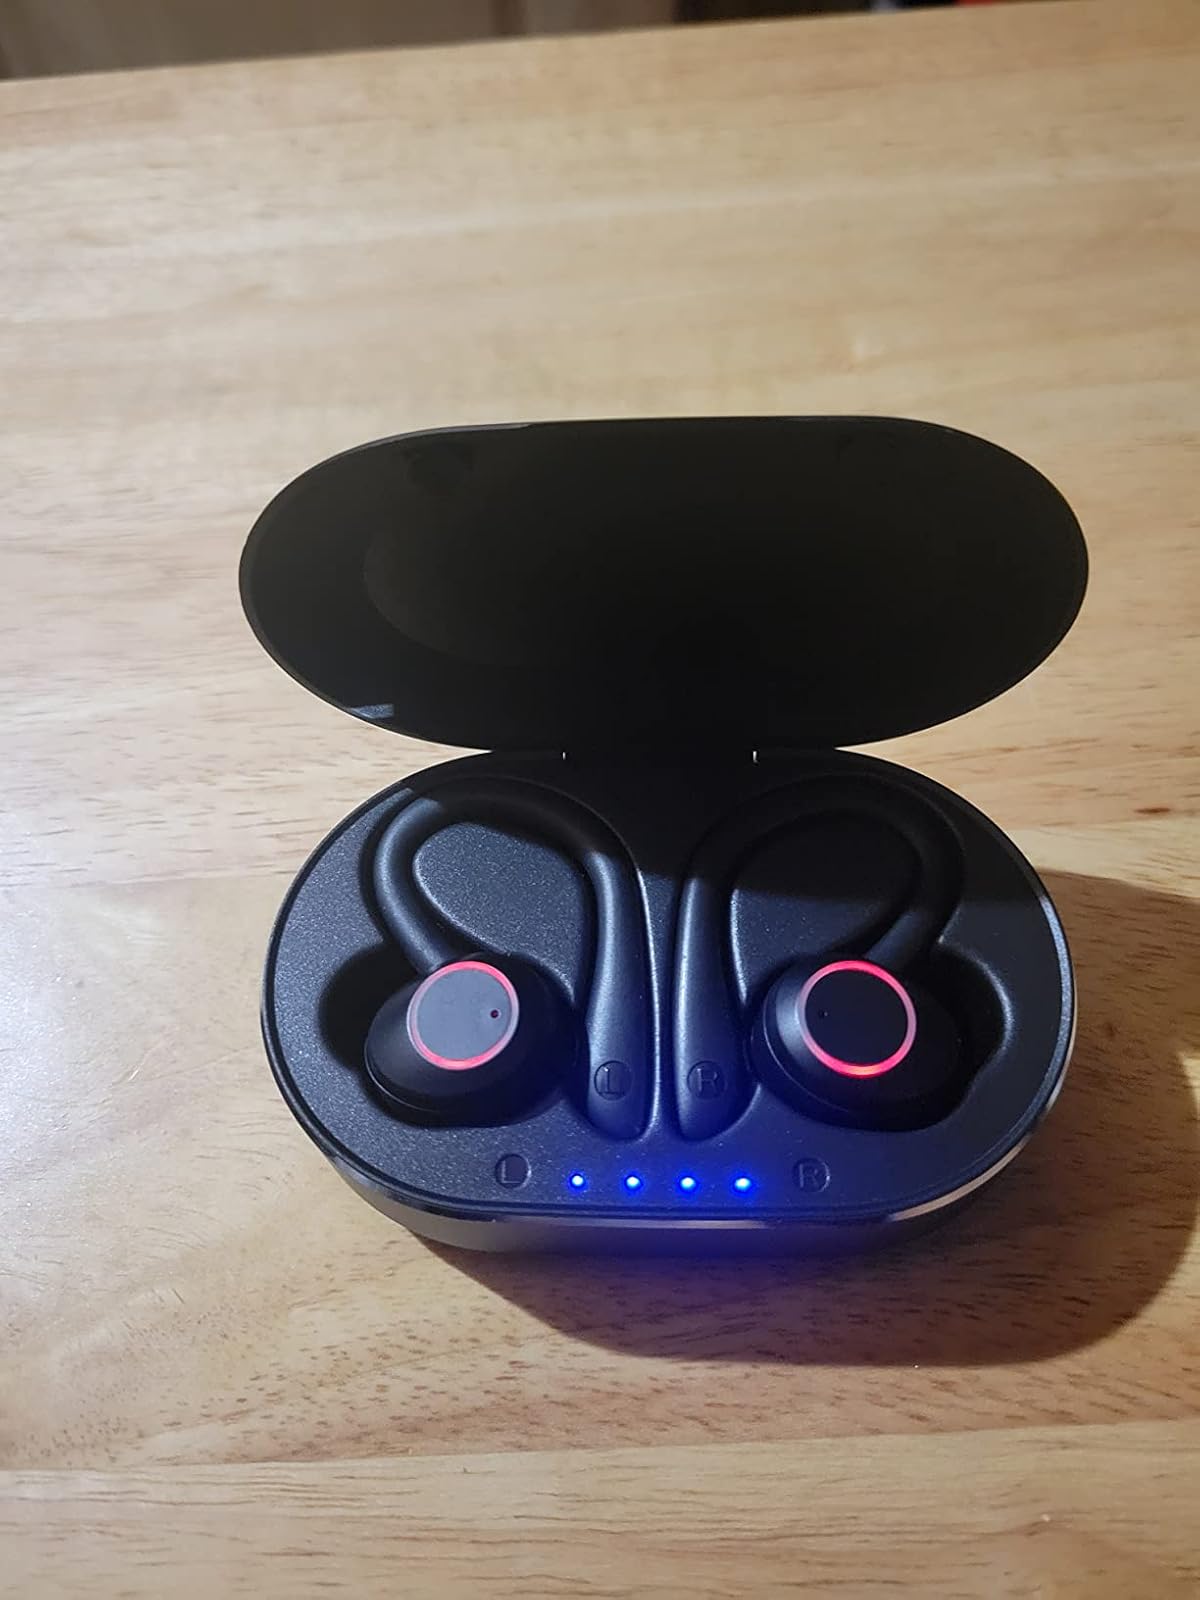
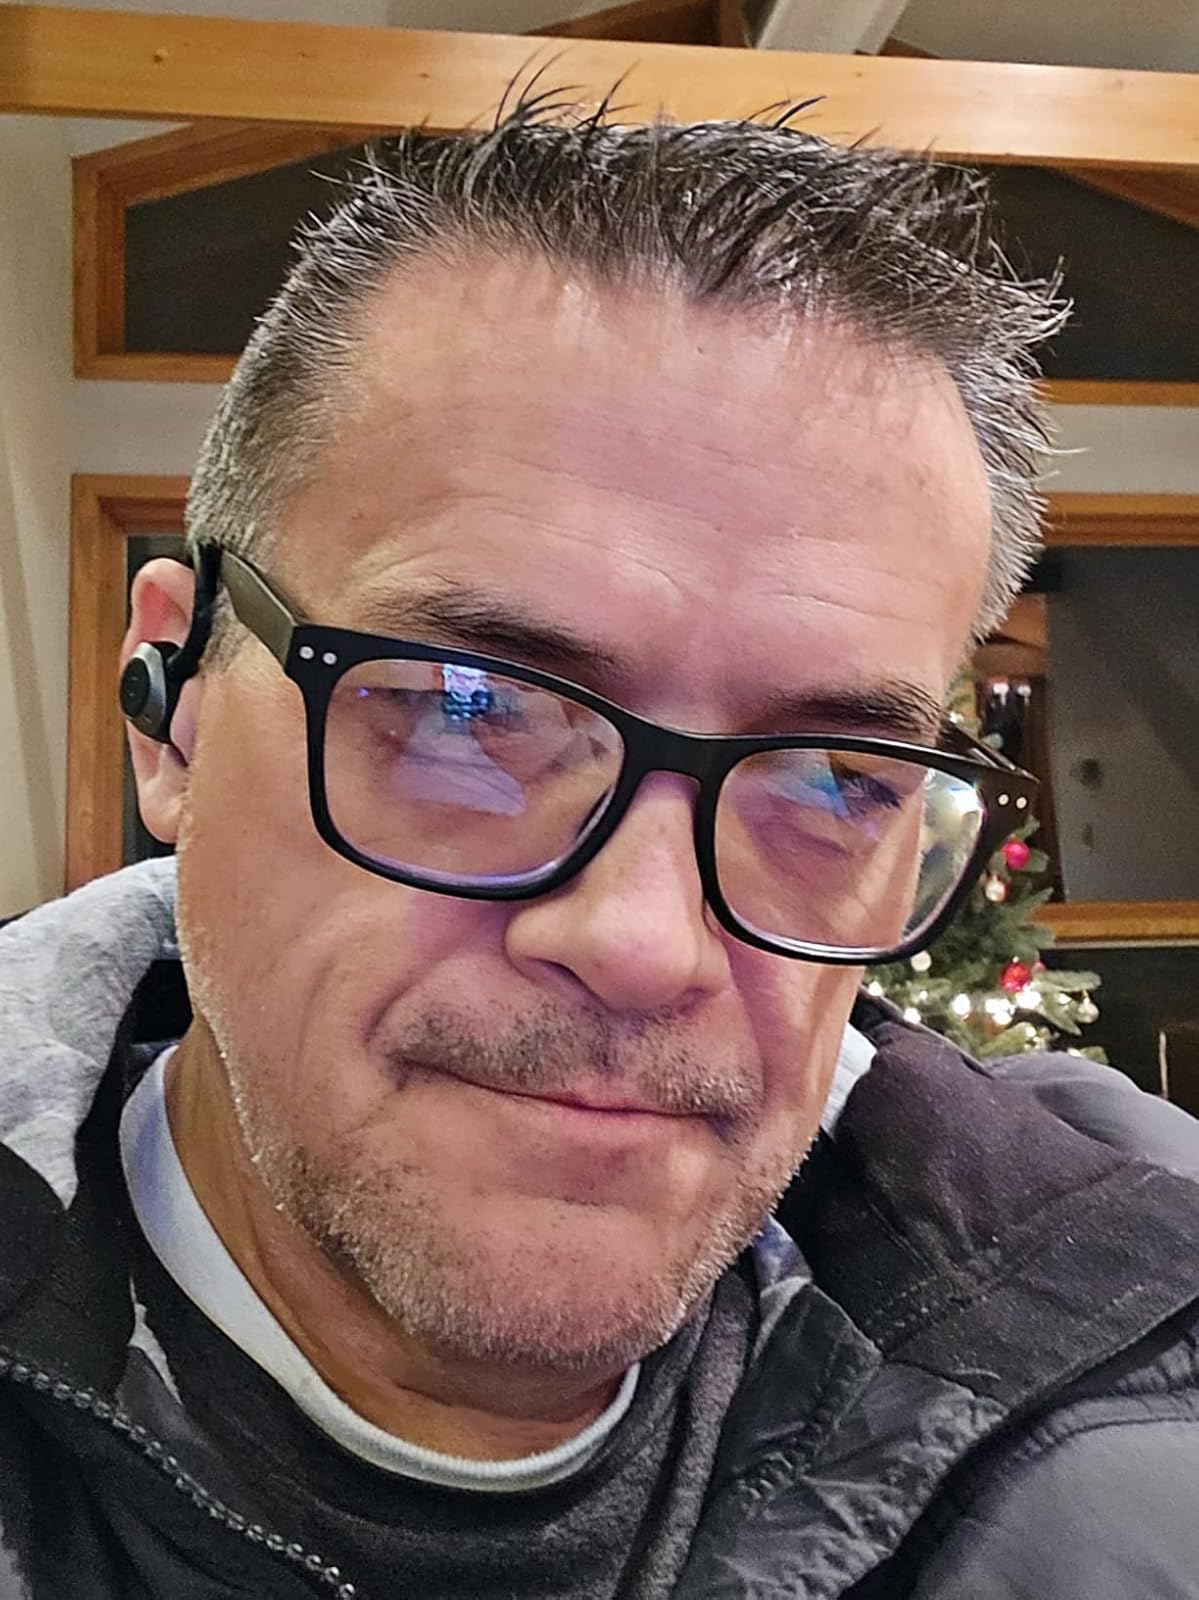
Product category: earbuds
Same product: no